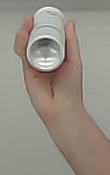
Product: dove_spray